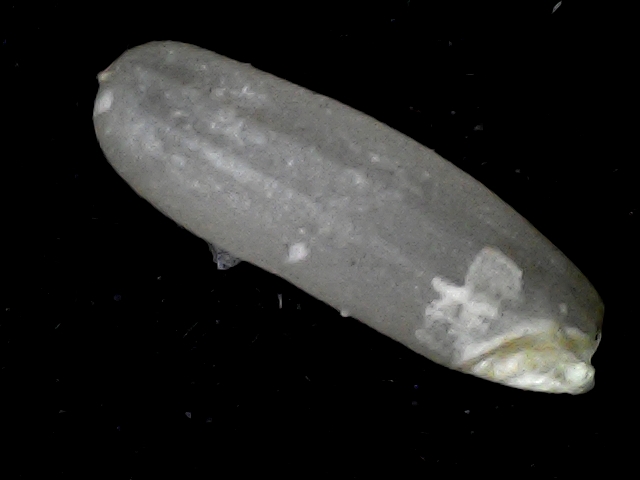
Rice variety: BD87